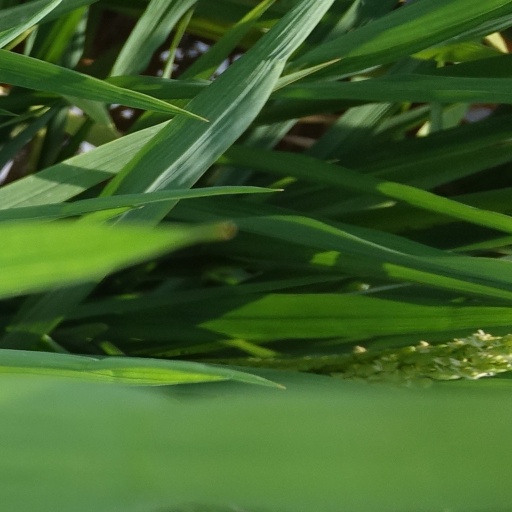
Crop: rice